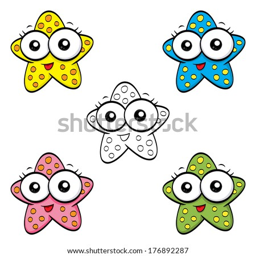
an illustration of a funny cartoon colorful starfish .